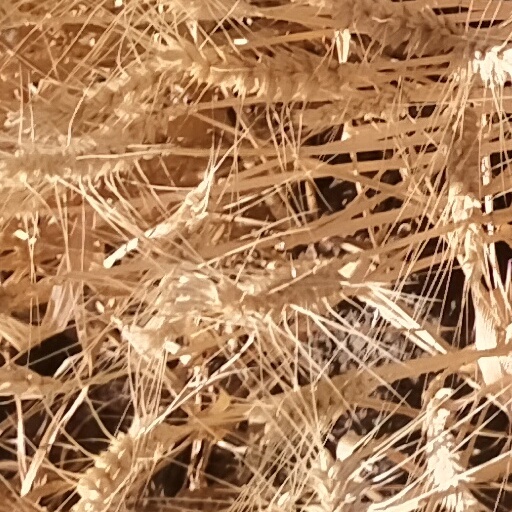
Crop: wheat